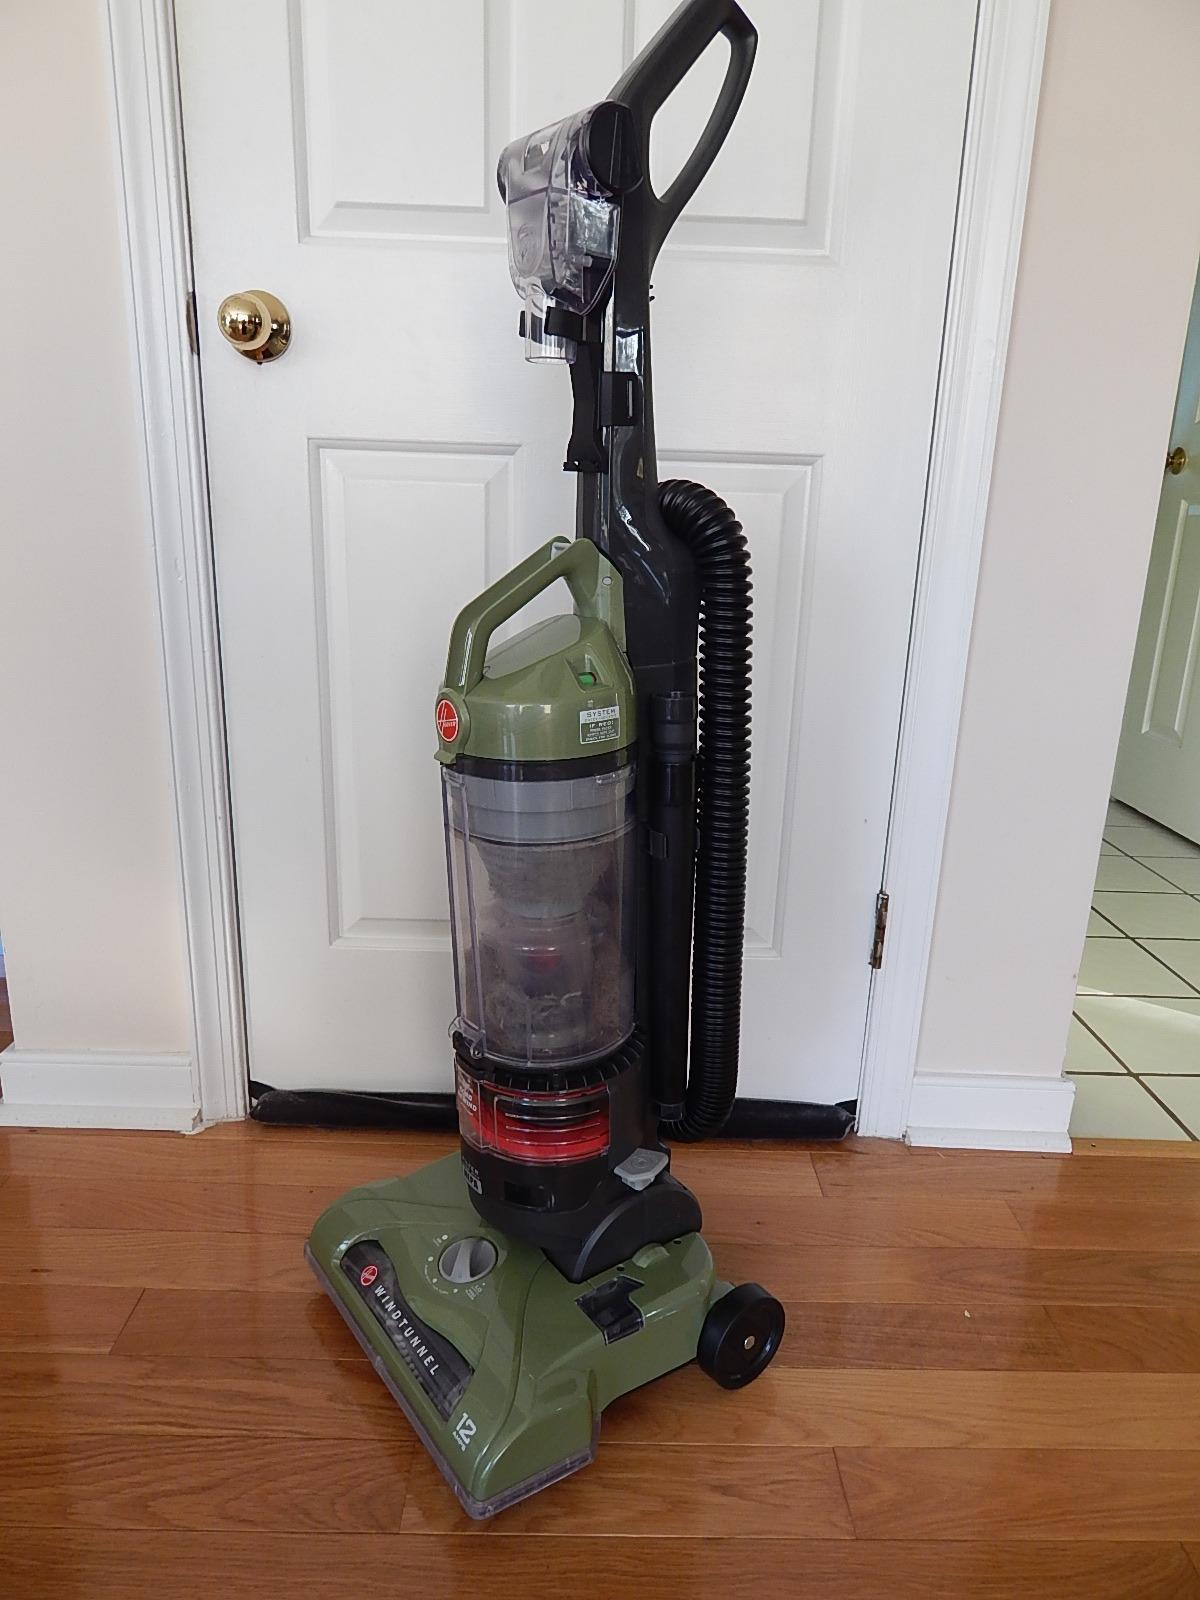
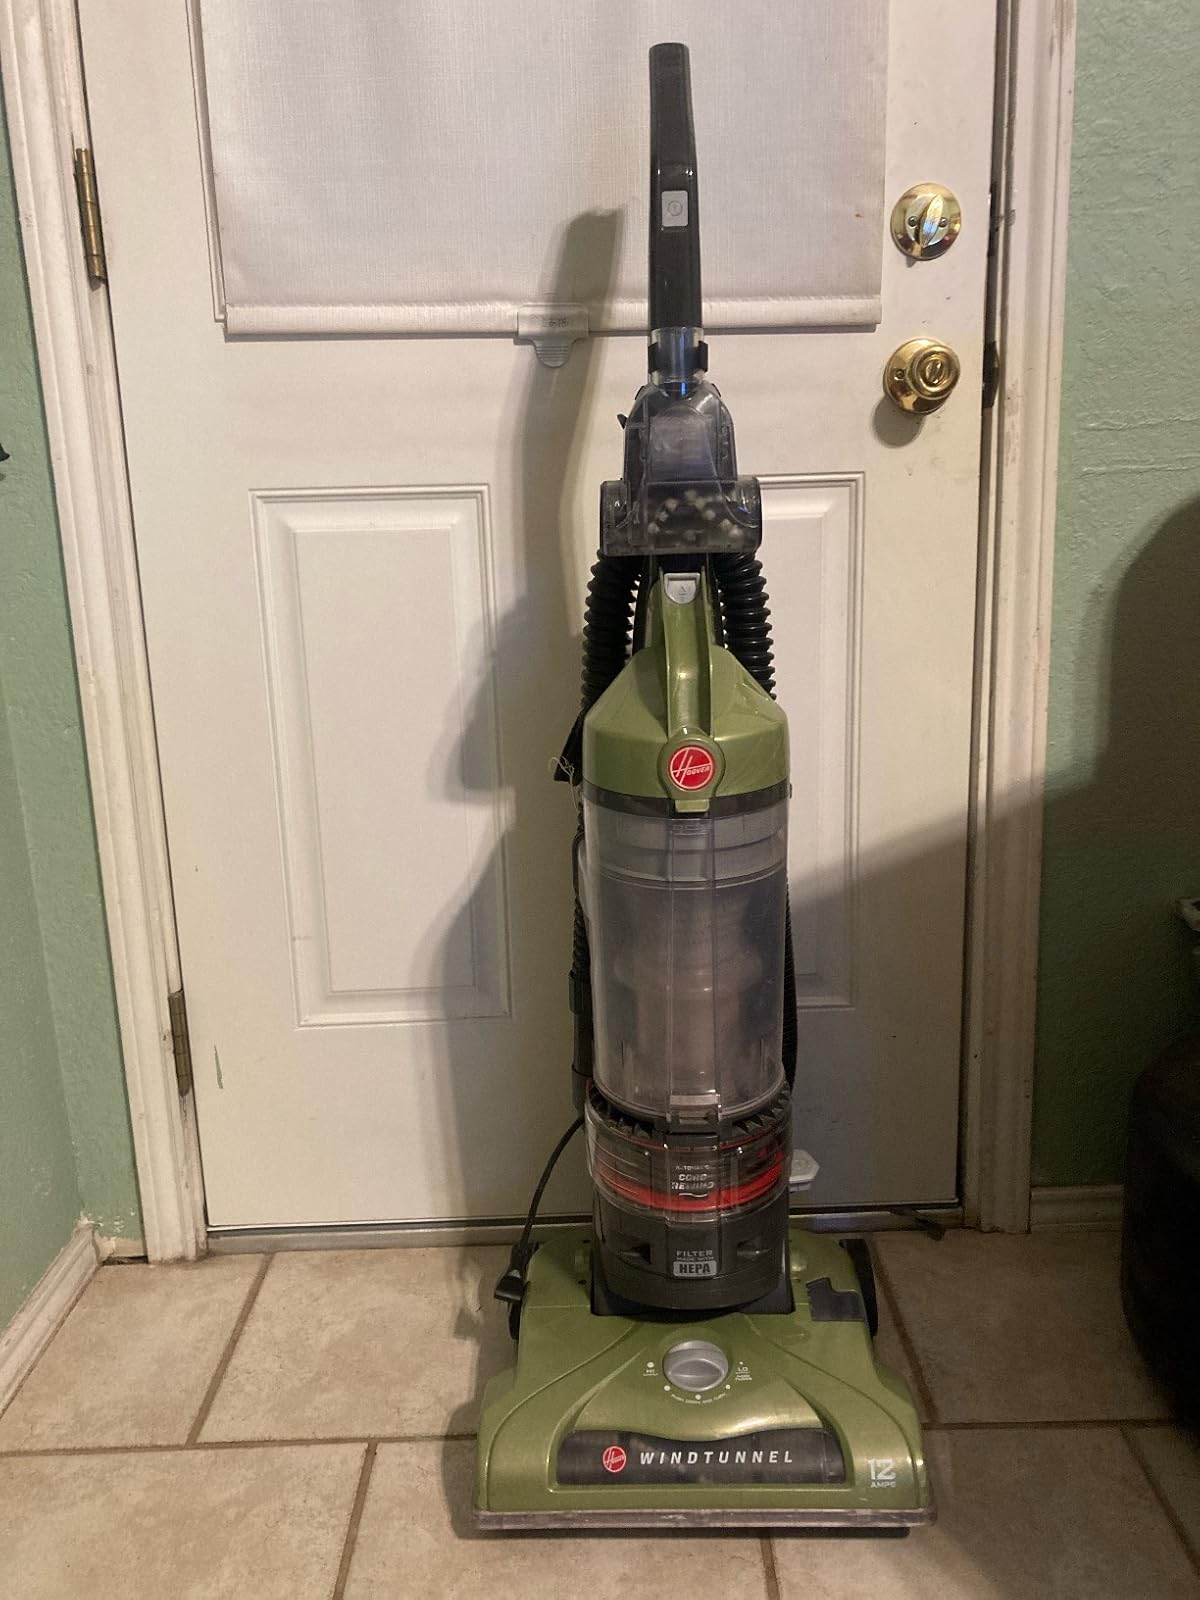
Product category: items_vacuum
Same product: yes